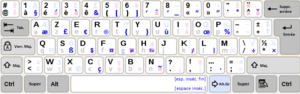
Disposition AZERTY d'après l'AFNOR (consultation de 2017)
AZERTY est un arrangement spécifique des caractères de l’alphabet latin et de divers caractères typographiques sur les touches des machines à écrire et claviers d’ordinateur. Elle dérive, tout comme le QWERTZ germanique, de la disposition QWERTY anglaise et possède ses propres variantes nationales en France et en Belgique. Son nom provient des six premières lettres de la première rangée des touches alphabétiques.